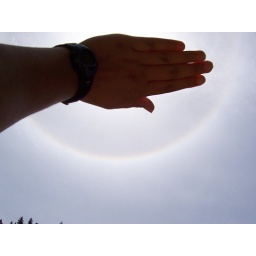
beautiful halo against that bright blue sky